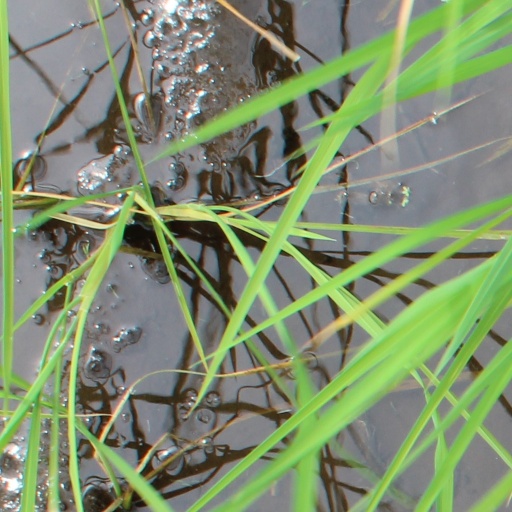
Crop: rice